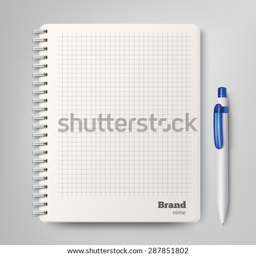
spiral notebook with the white ballpoint pen